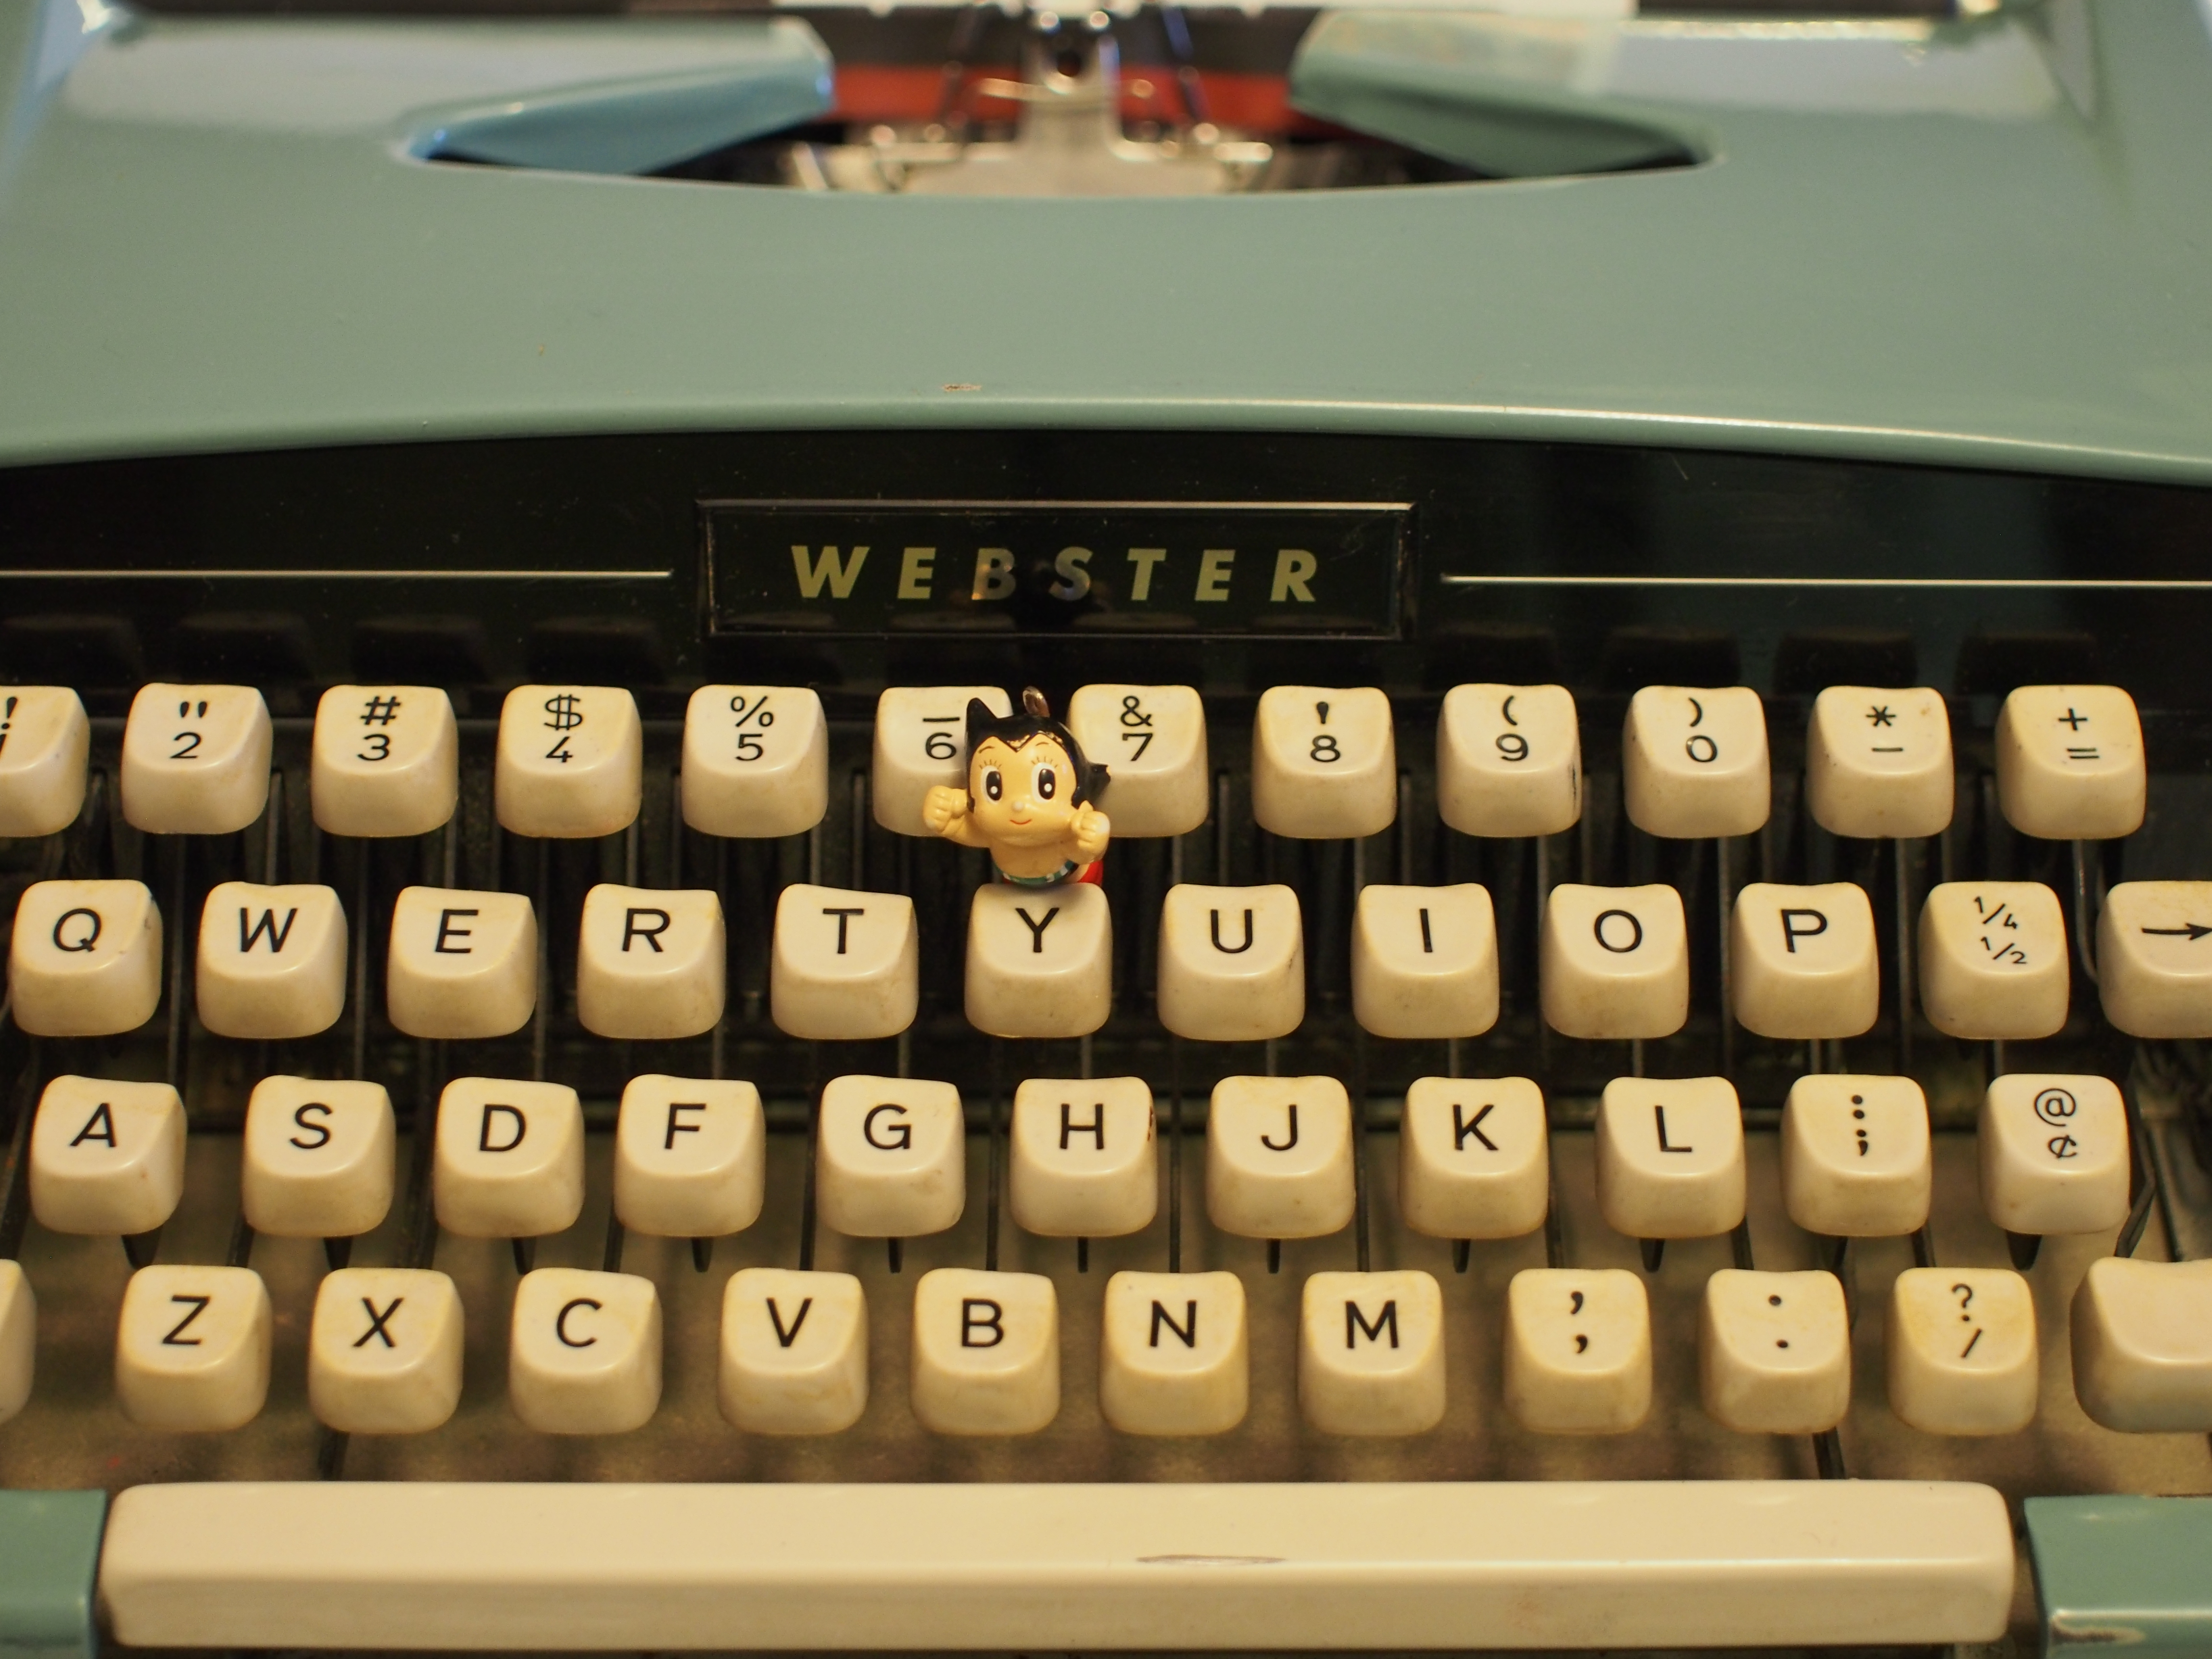
typewriter, olympus, sigma, sigma30mm, tetsuwanatom, olympusepl5, epl5, astroboy, sigmalens, webstertypewriter, computer keyboard, musical keyboard, office equipment